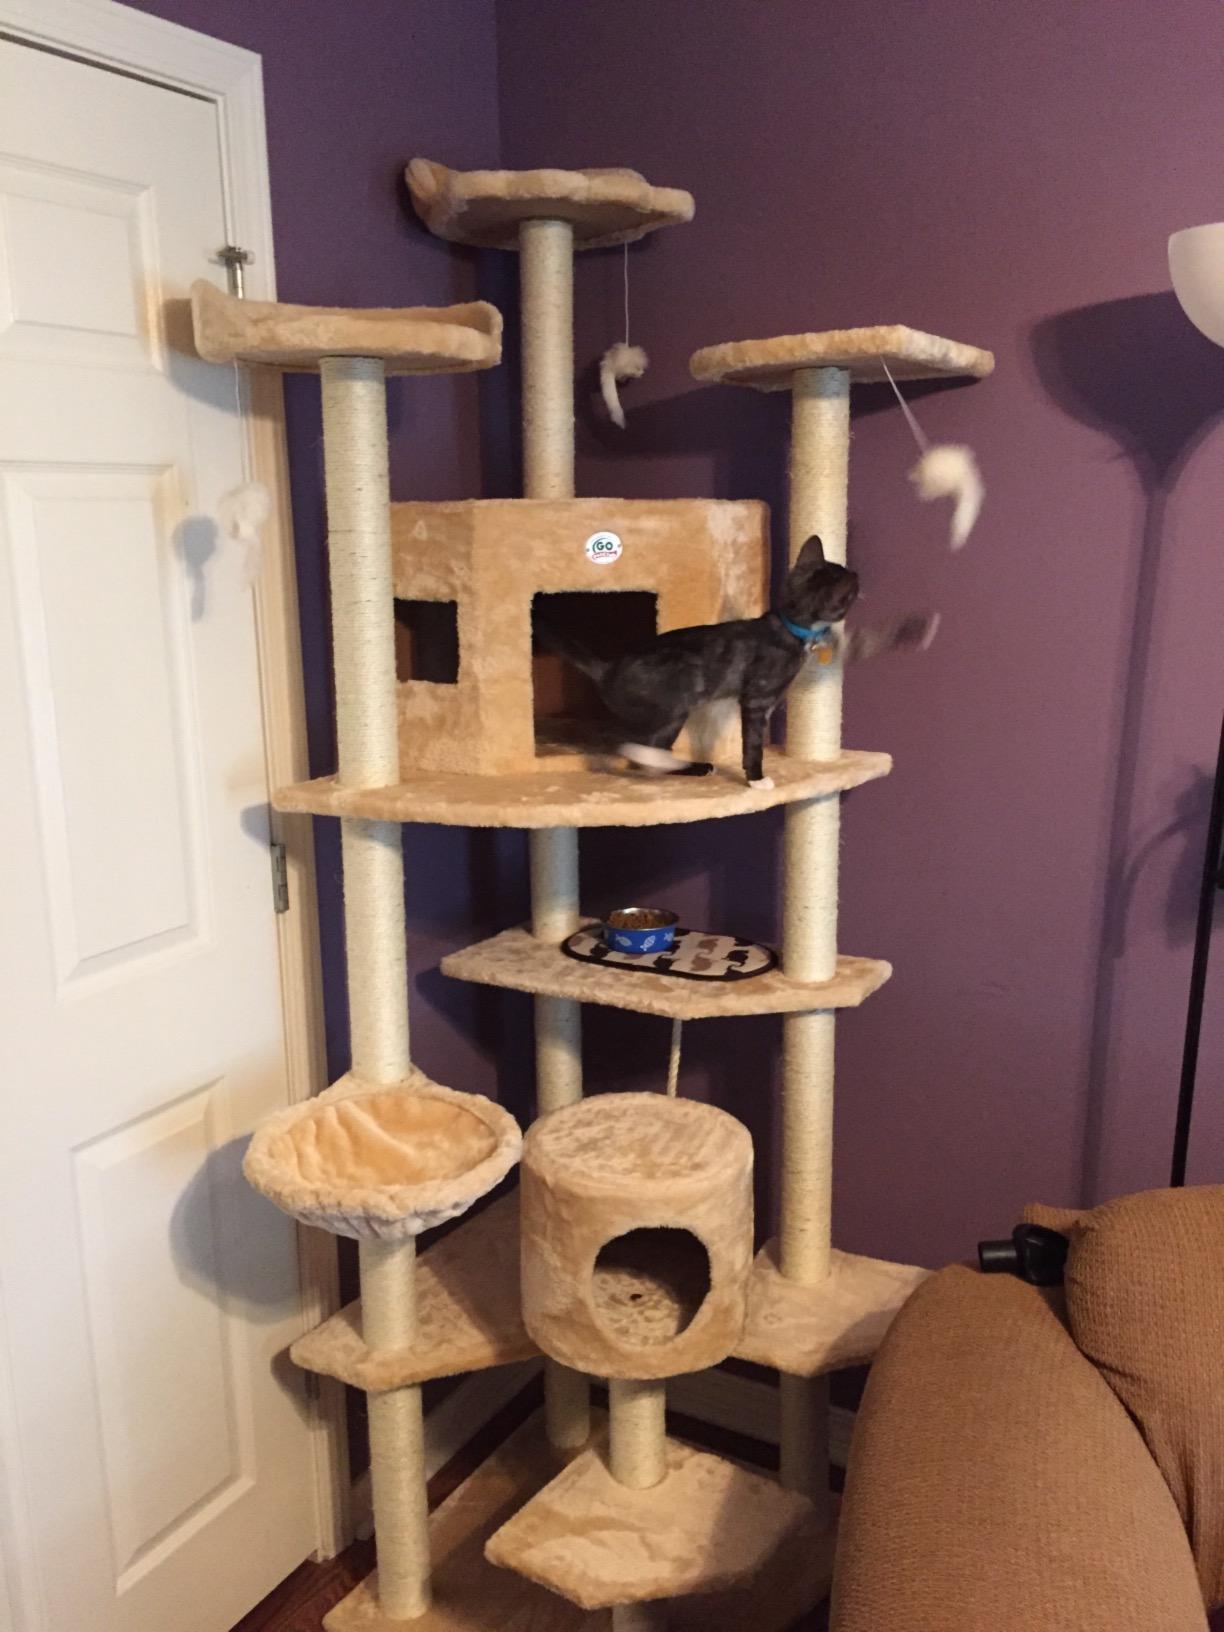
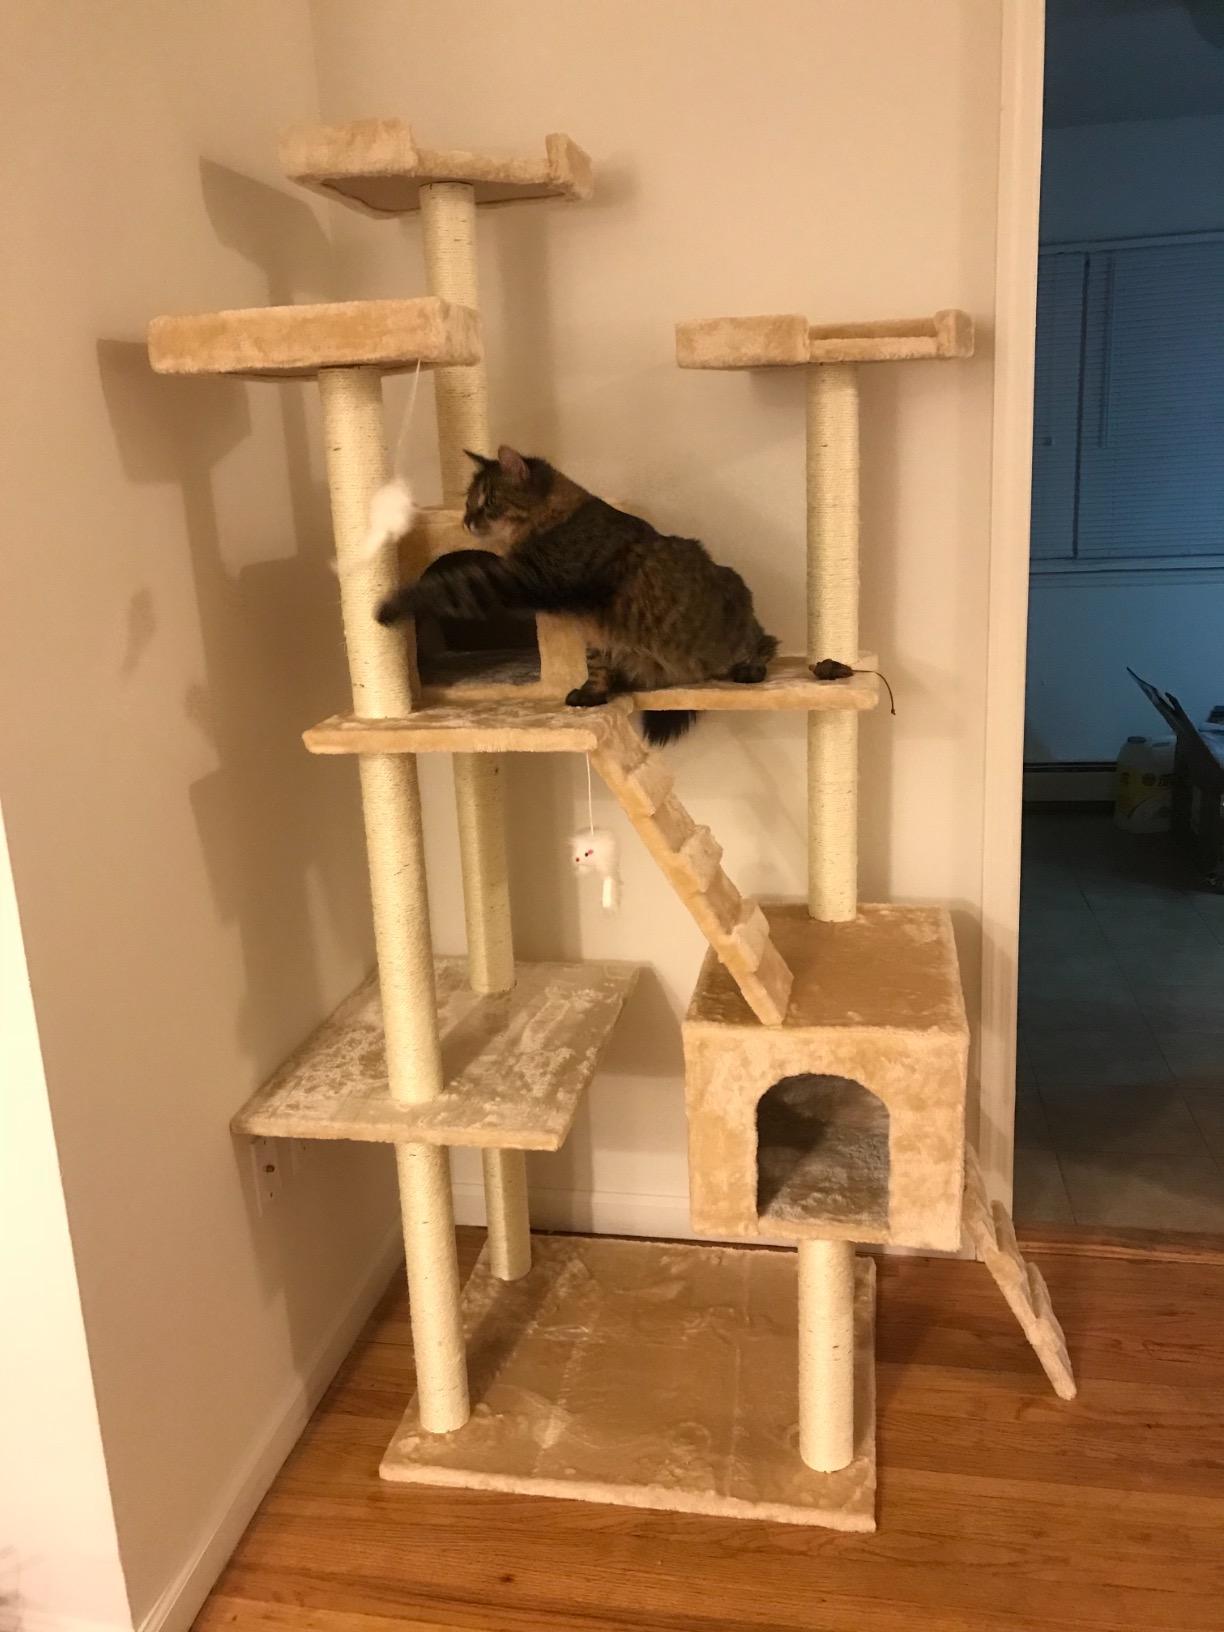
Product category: items_cat tree
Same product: no